Enheduanna

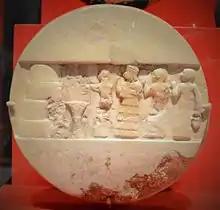
The Disk of Enheduanna, discovered by Leonard Woolley shows the high priestess standing in worship as what has been interpreted as a nude male figure pours a libation

In 1927, as part of excavations at Ur, British archaeologist Sir Leonard Woolley discovered an alabaster disk shattered into several pieces, which has since been reconstructed. The reverse side of the disk identifies Enheduanna as the wife of Nanna and daughter of Sargon of Akkad. The front side shows the high priestess standing in worship as what has been interpreted as a nude male figure pours a libation. Irene Winter states that "given the placement and attention to detail" of the central figure, "she has been identified as Enheduanna" Two seals bearing her name, belonging to her servants and dating to the Sargonic period, have been excavated at the Giparu at Ur.